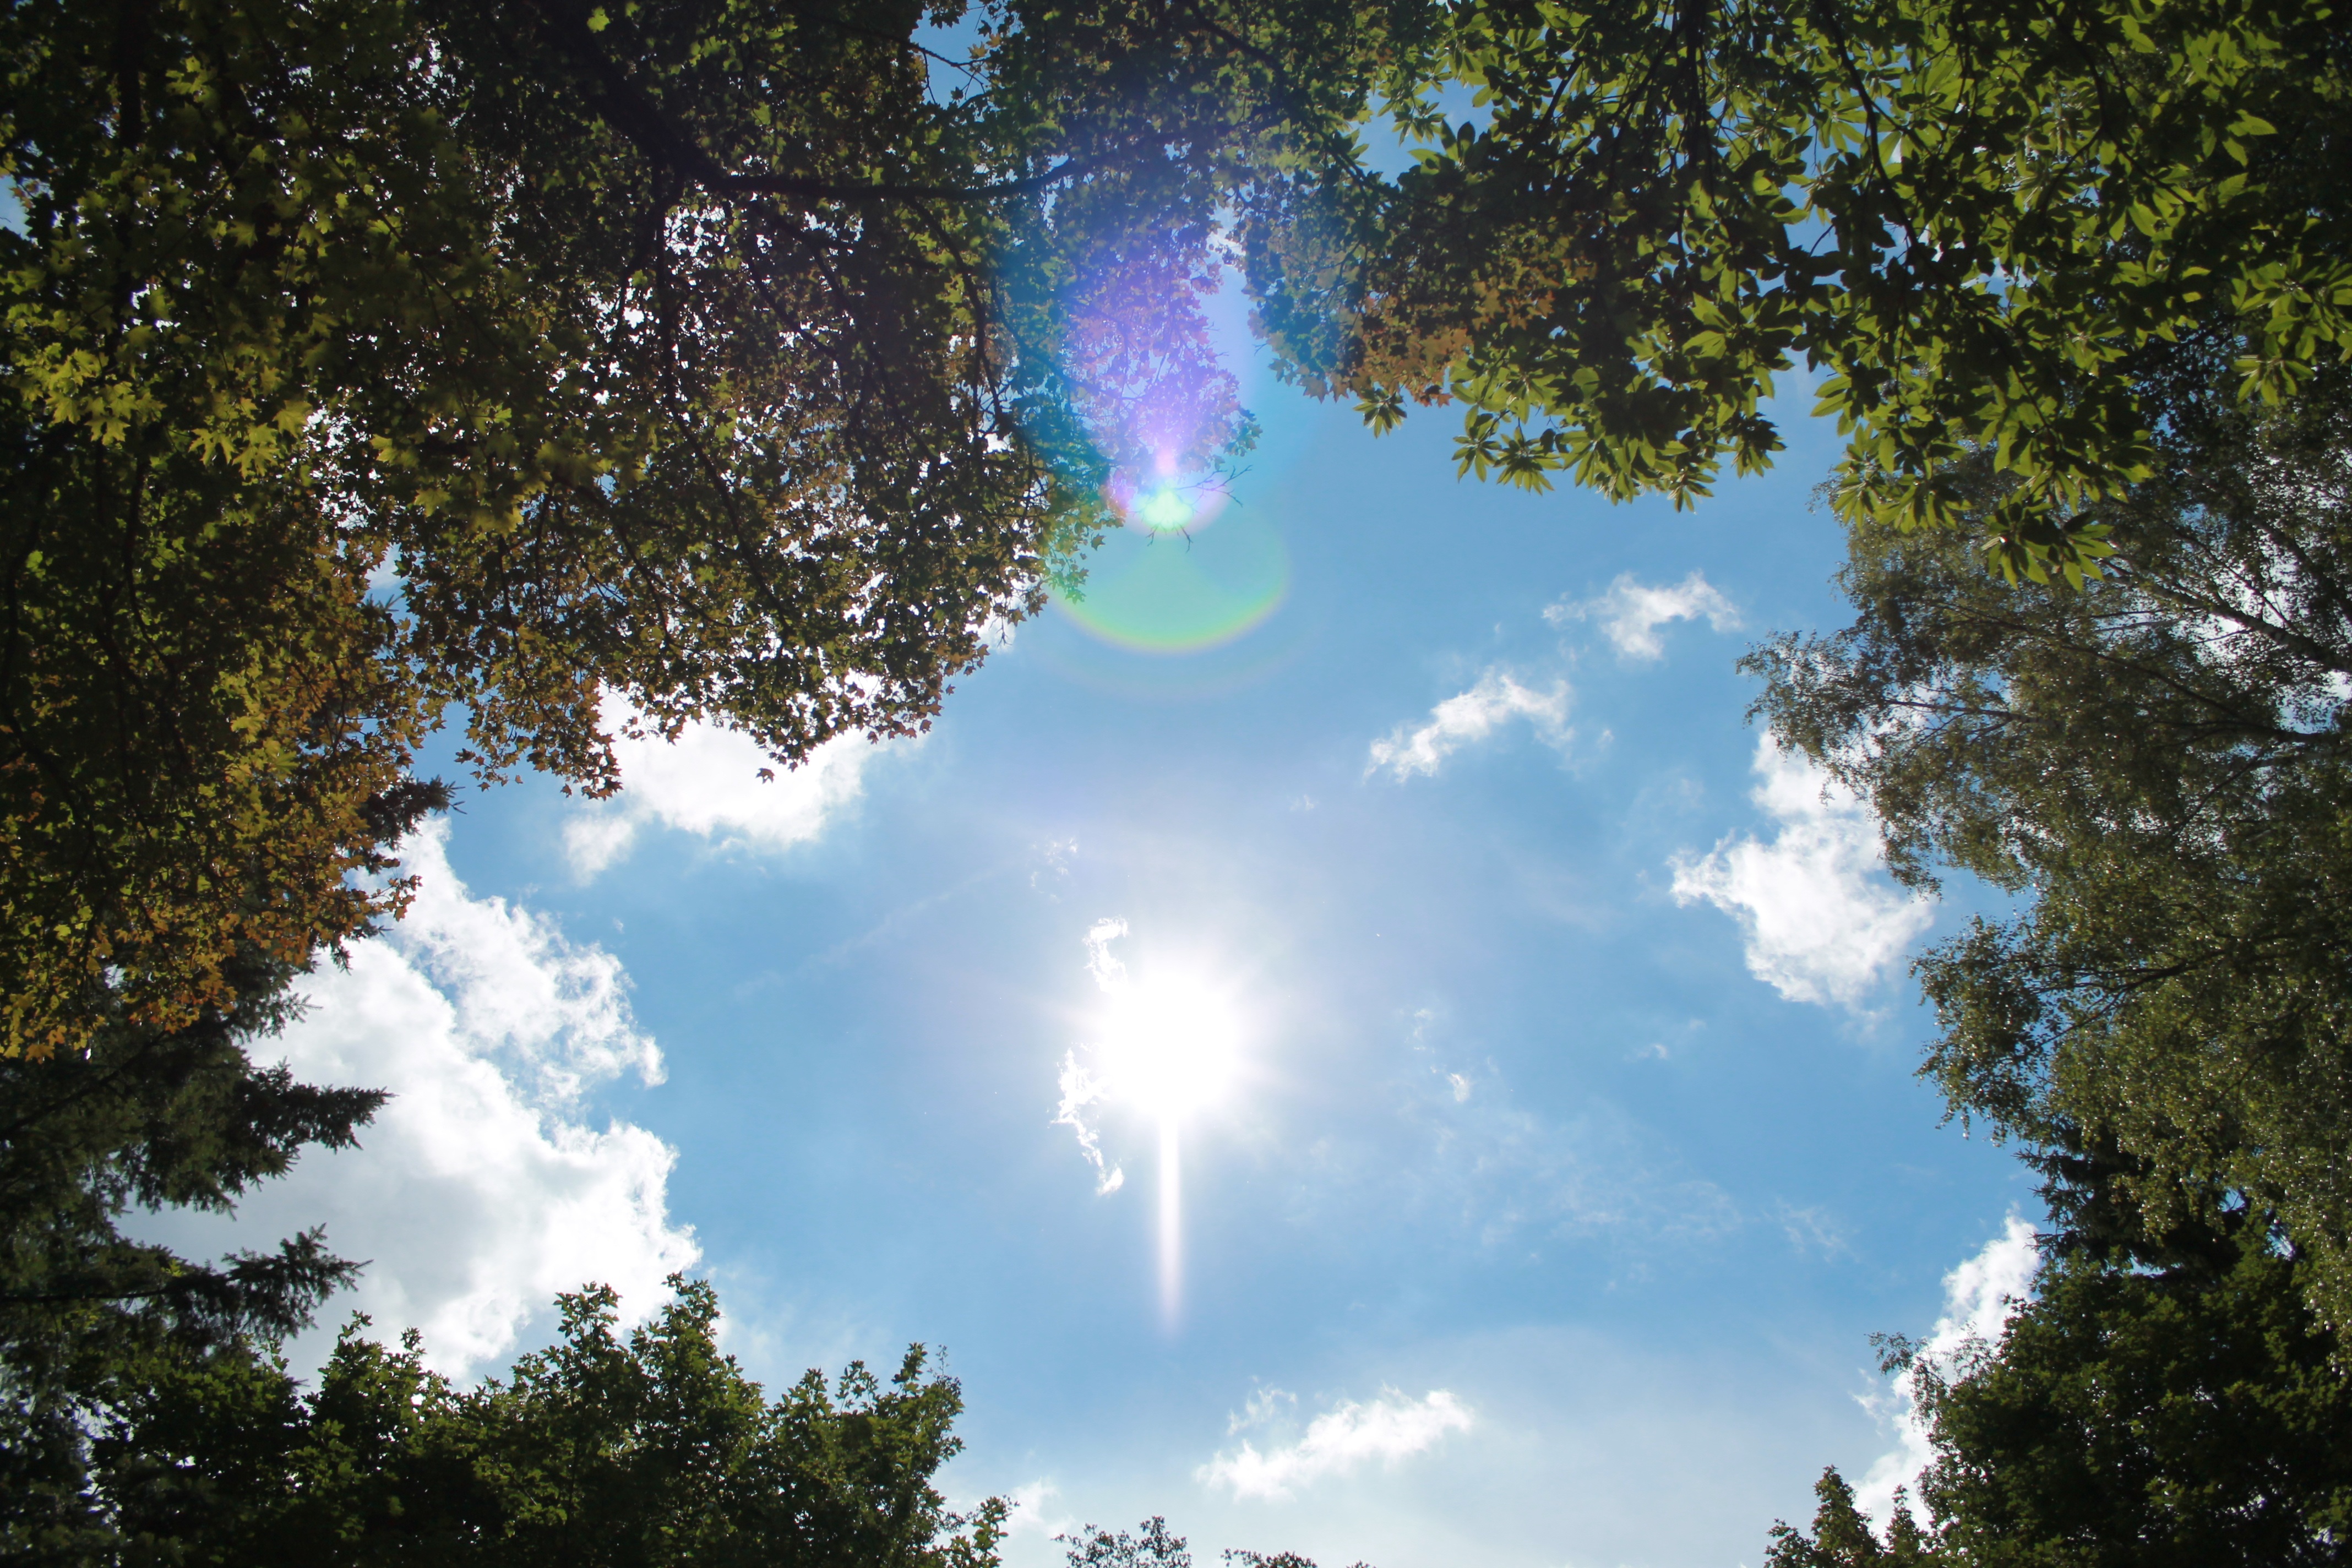
tree, nature, forest, light, cloud, plant, sky, sun, white, sunlight, leaf, atmosphere, summer, reflection, blue, trees, relaxation, wide, atmosphere of earth, woody plant